Shanb Ghazan

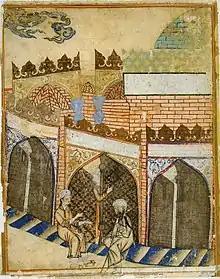
A Miniature of Ghazan Khan Mausoleum

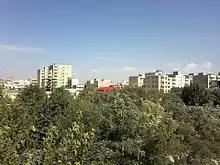
A picture of the modern days Shanbeghazan

Shanb-e-Ghazan, Ghazaniyya, or Sham-e-Ghazan (local pronunciation: Sham-Ghazan) (persian: شنب غازان) is one of the historical neighborhoods of Tabriz, Iran. Shanb-e-Ghazan's historical importance is mostly due to construction of the Ghazan Mausoleum, a complex made by the Ilkhanid emperor in late 13 and early 14th century.